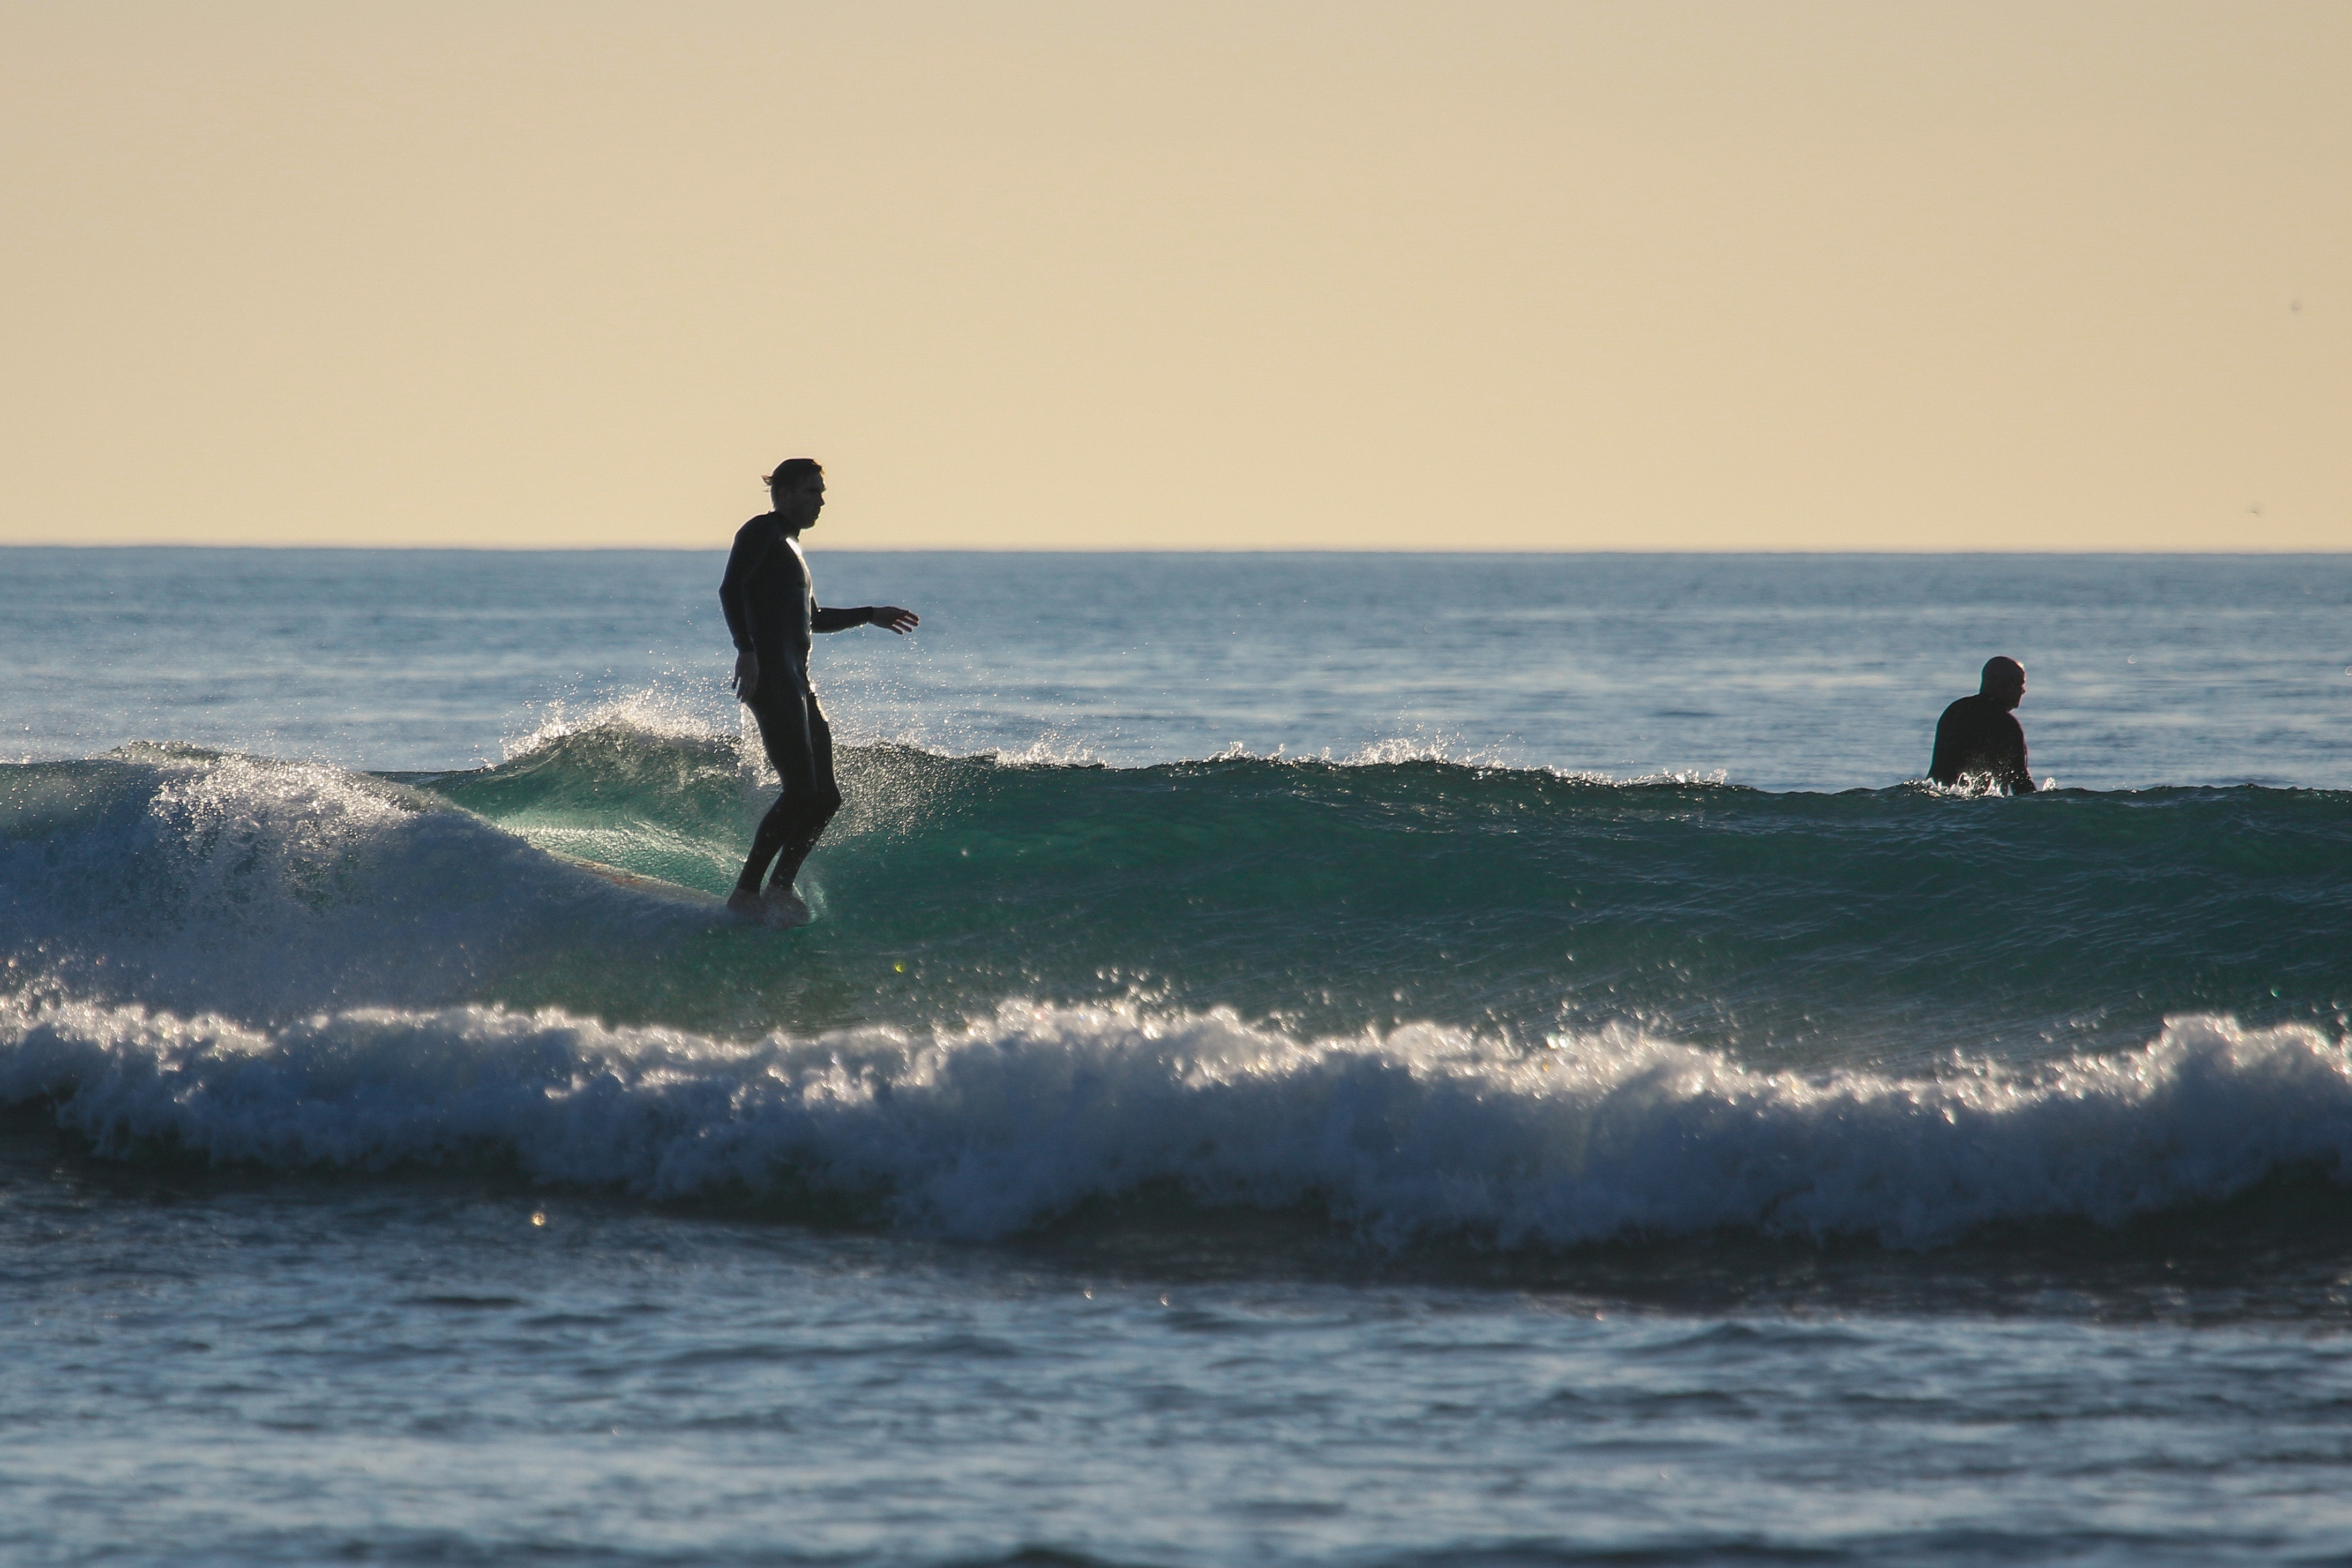
beach, sea, coast, ocean, wave, surfing, surfboard, body of water, sports, water sport, wind wave, boardsport, surfing equipment and supplies, surface water sports, individual sports